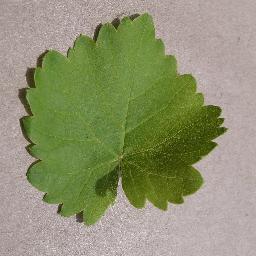
Label: Grape___healthy